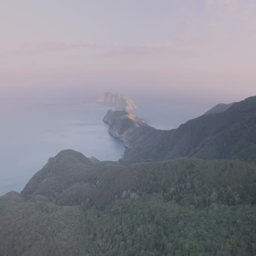
aerial shot of green mountains descending at the caribbean .